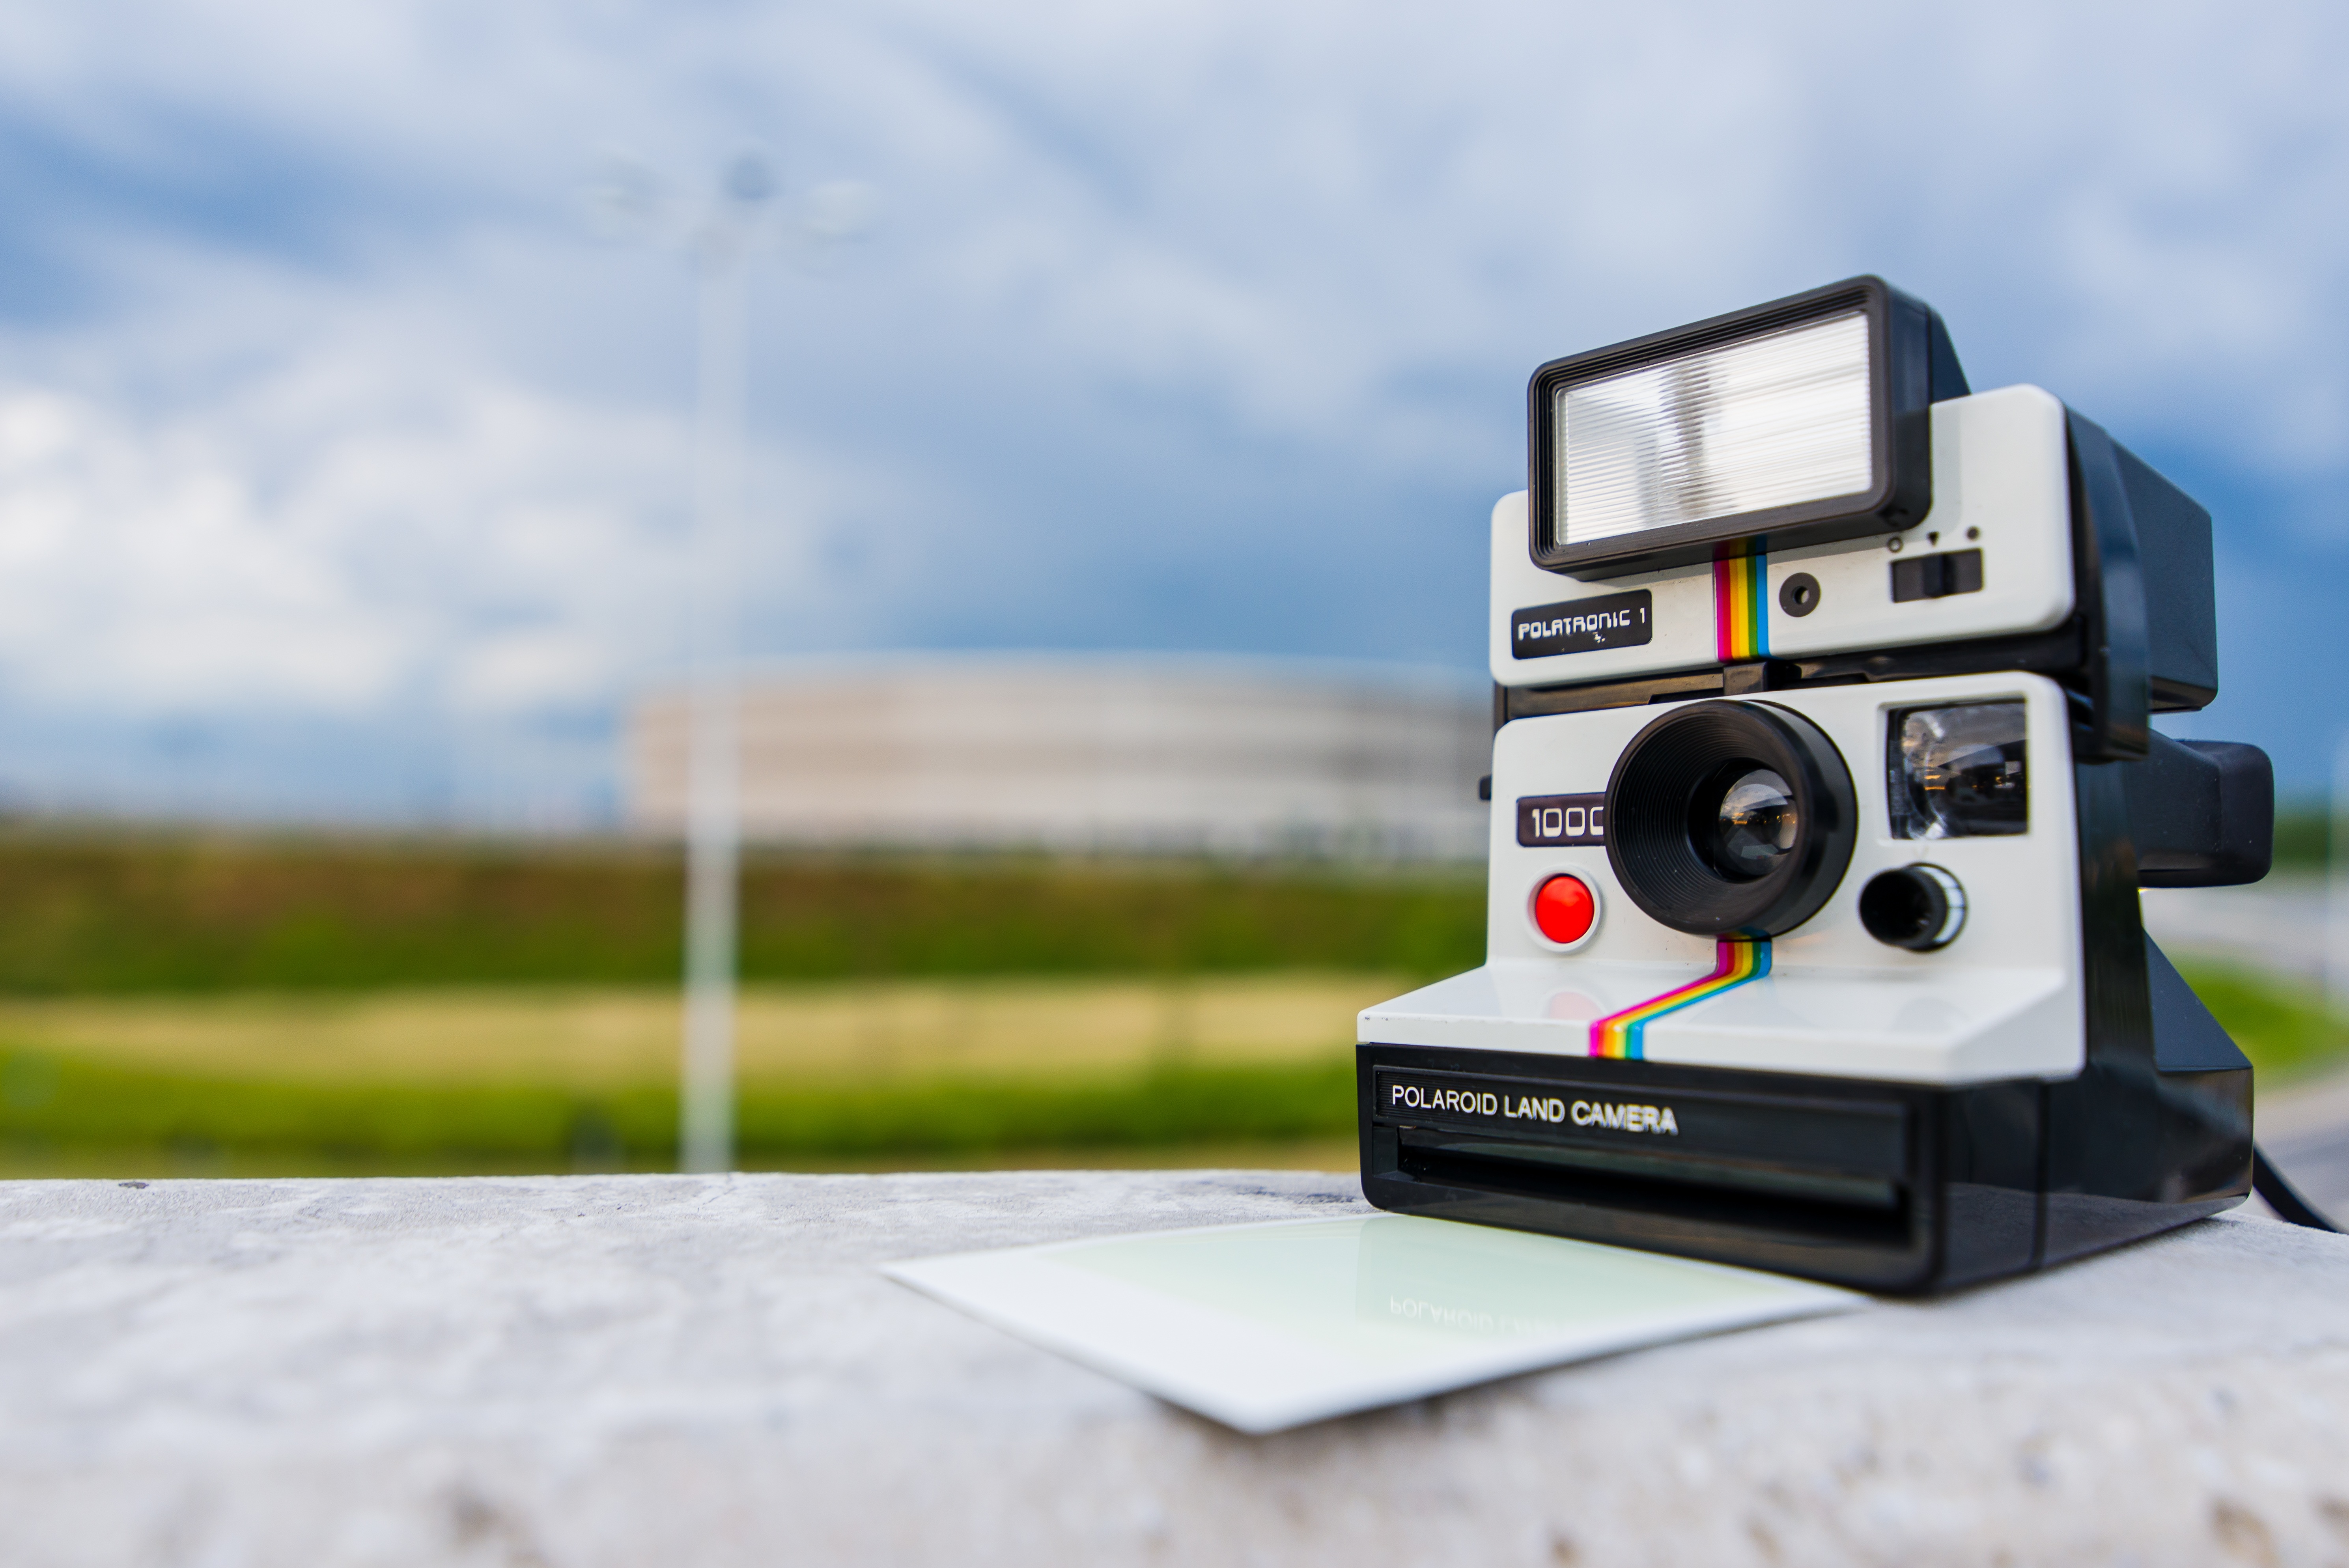
landscape, architecture, sky, technology, skyline, camera, photography, vintage, retro, old, city, urban, film, photo, travel, lens, equipment, set, lifestyle, paper, modern, polaroid, vintage camera, old camera, hipster, device, reflex camera, outdoors, flash, digital camera, focus, creativity, buildings, workplace, reflector, polaroid frame, digital slr, single lens reflex camera, cameras optics